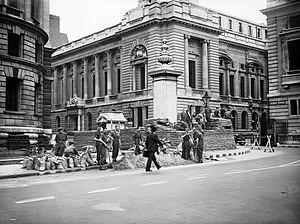
L'organisation défensive du Royaume-Uni durant la Seconde Guerre mondiale est la résultante de l'ensemble des mesures instaurées en Grande-Bretagne par le gouvernement de Winston Churchill — le « cabinet de guerre » — pour faire face à la menace d'une invasion militaire amphibie et aéroportée par les armées du Troisième Reich après la défaite alliée à l'issue de la bataille de France de mai-juin 1940 mais également pour faire face à la guerre aérienne menée par l'Allemagne nazie contre le Royaume-Uni jusqu'à la fin du conflit. Elle a entraîné une mobilisation des militaires et de la population civile de toutes les classes sociales sur une très grande échelle en réponse à la menace d'invasion par les forces armées allemandes en 1940 et 1941.